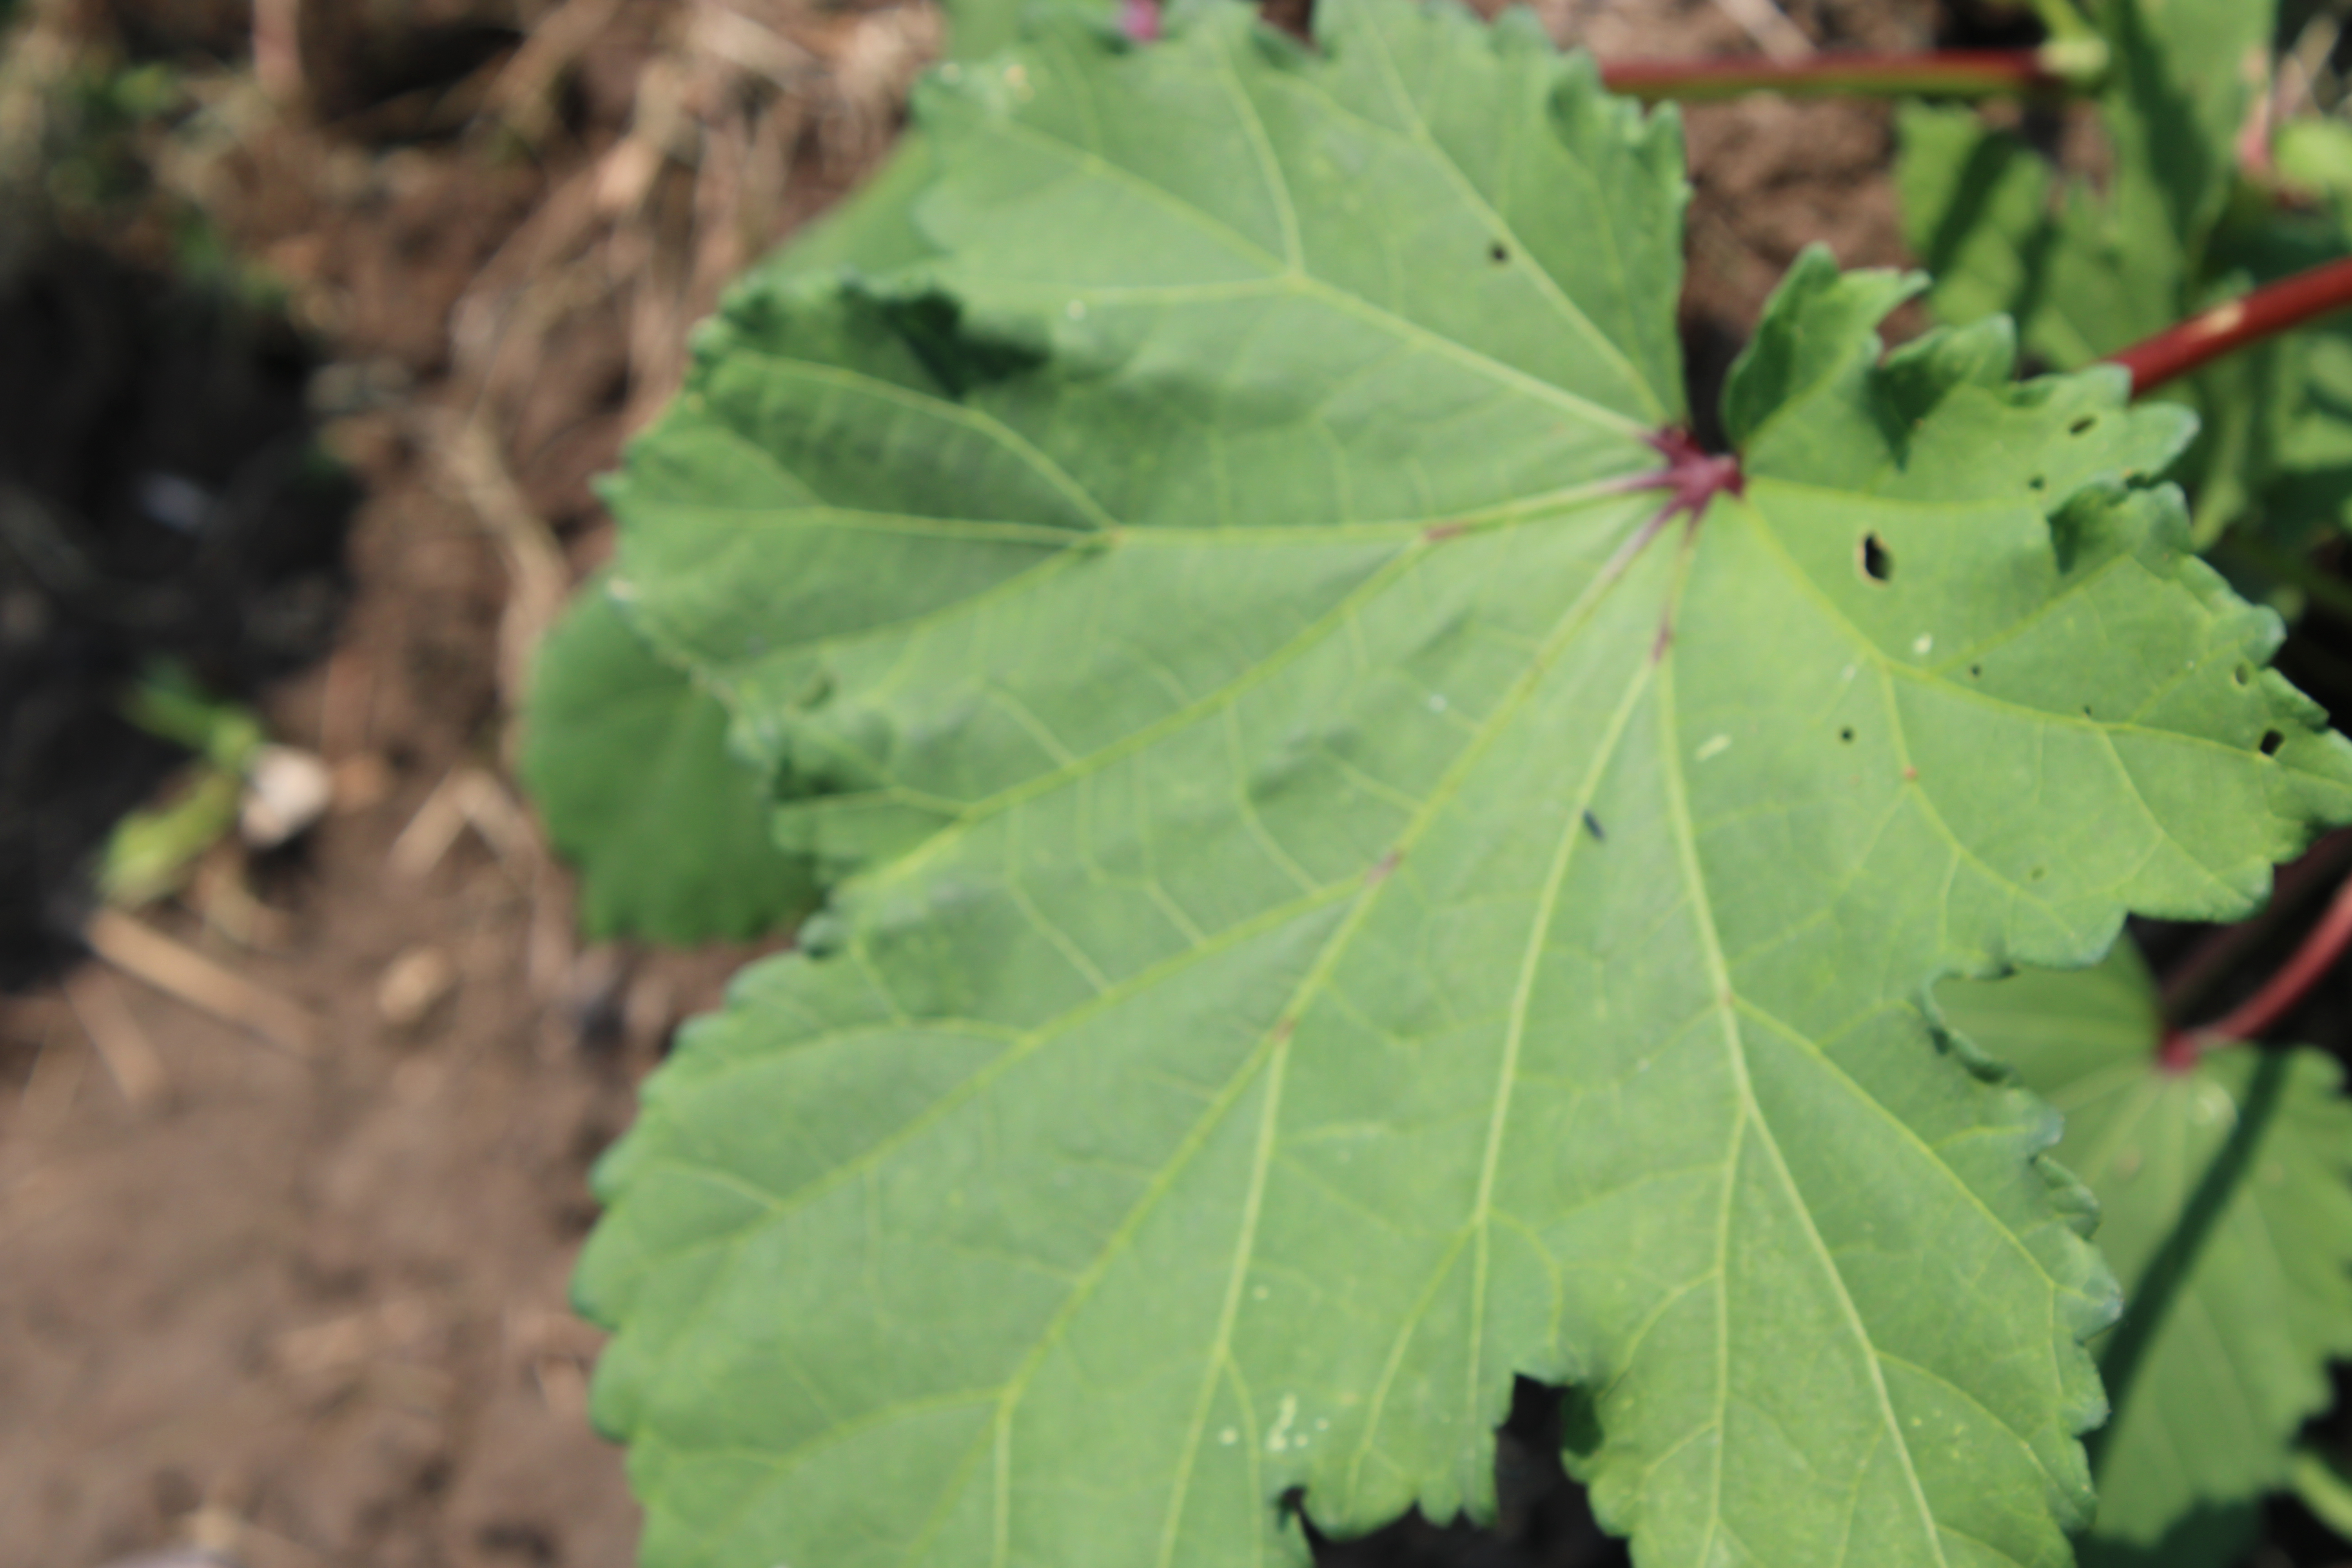
Label: Cercospora Leaf Spot